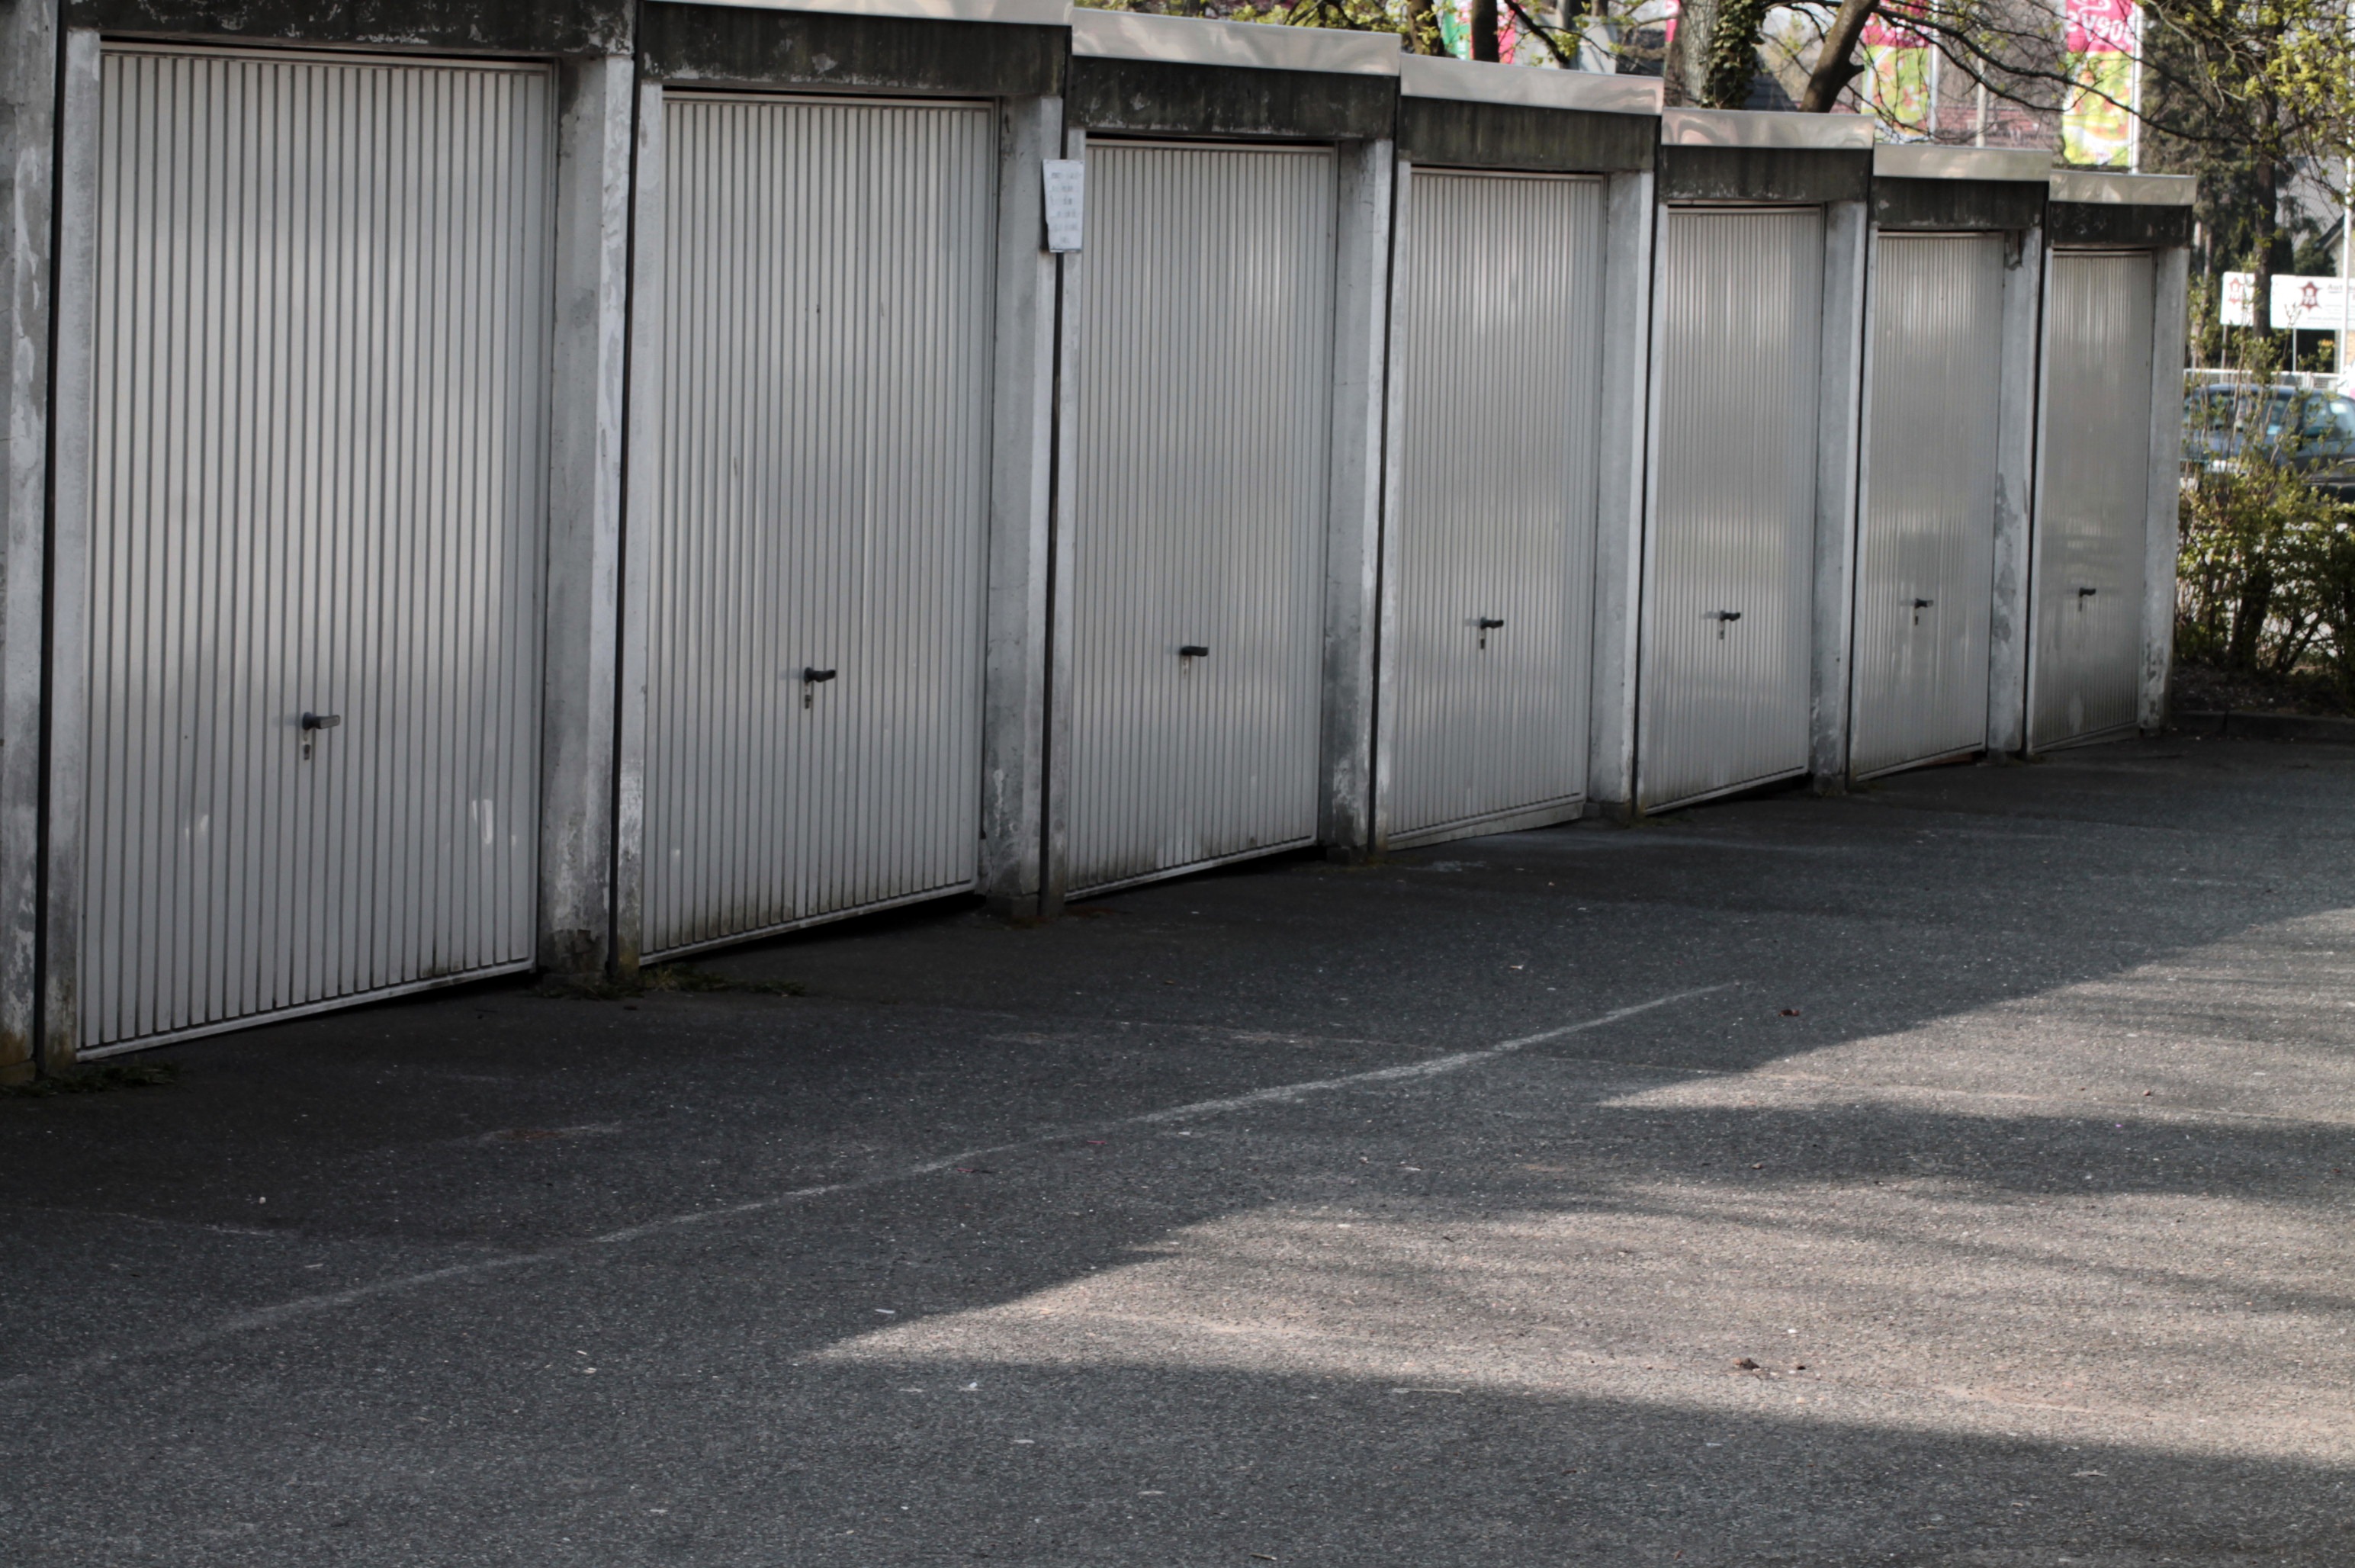
fence, wall, shed, asphalt, transport, gate, door, garages, garage doors, outdoor structure, pitches